S.L. Benfica

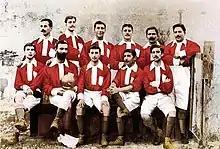

On 28 February 1904, after a football training session that day, the Catataus Group and members of Associação do Bem met at Farmácia Franco on "Rua Direita de Belém" with the goal of forming a social and cultural football club called "Sport Lisboa", composed of Portuguese players only. Twenty-four people attended the meeting, including Cosme Damião. In that meeting, José Rosa Rodrigues was appointed club president, along with Daniel dos Santos Brito as secretary and Manuel Gourlade as treasurer. The founders decided that the club's colours would be red and white and that the crest would be composed of an eagle, the motto ""E pluribus unum"" and a football. Sport Lisboa played their first ever match on 1 January 1905, scoring their first goal. Despite important victories, such as the ones against Carcavelos and then-rivals Internacional, the club suffered from poor operating conditions, namely the football dirt field of Terras do Desembargador. As a result, eight players moved to Sporting CP in May 1907, threatening Sport Lisboa's existence, and later starting the rivalry between the two clubs.